March 6–8, 2018 nor'easter

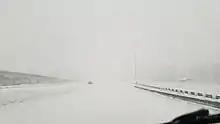
Near whiteout conditions on the New Jersey Turnpike in East Windsor Township, New Jersey.

In Pennsylvania, Governor Tom Wolf declared a state of emergency for several counties in the eastern part of the state. A snow emergency went into effect for the city of Philadelphia on the morning of March 7. Several municipalities in the Philadelphia area declared snow emergencies and many schools and government offices were closed on March 7. Many attractions in the Philadelphia area either closed early or were closed for the entire day on March 7. SEPTA modified their service plan for March 7 due to the snow, with Regional Rail trains running on a modified Saturday schedule and Broad Street Line and Market–Frankford Line trains running during the overnight hours. In addition, several SEPTA bus routes were placed on detours in advance of the storm. On the afternoon of March 7, SEPTA suspended most of their bus services due to the snow. At the Philadelphia International Airport, a ground stop was issued in place. The Pennsylvania Department of Transportation implemented speed restrictions of on several freeways in the southeastern part of the state while the Pennsylvania Turnpike Commission reduced the speed limit to on portions of the Pennsylvania Turnpike and the Northeast Extension (Interstate 476) in the Philadelphia area. Further north, Interstate 380 was preemptively closed. High-profile vehicles such as empty trucks, motorcycles, and recreational vehicles were banned along several Interstate Highways in eastern Pennsylvania due to the storm.